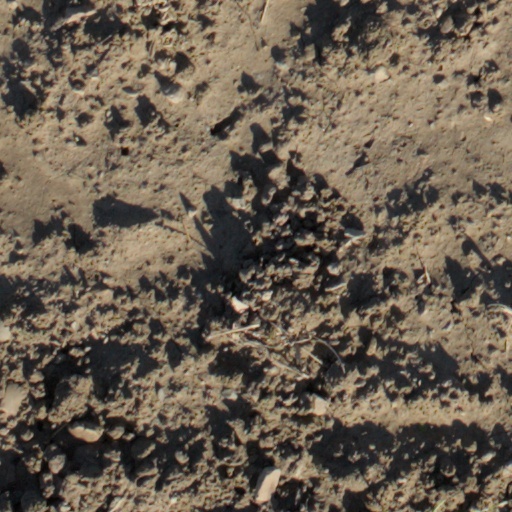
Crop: wheat